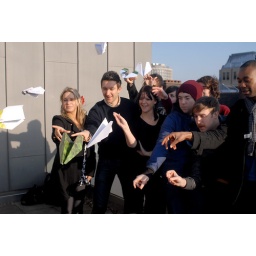
Flying the protest paper plane designs off the balcony at The hospital club in Covent Garden